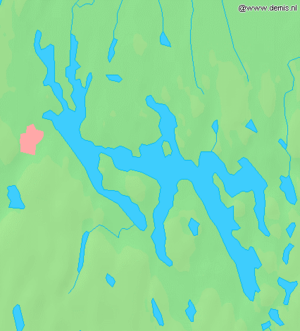
Sommen
Kort over Sommen, med Tranås mod vest
Sommen er en sø i det svenske län Östergötland, med et areal på 132 km². Søen er op til 60 meter på det dybeste, og ligger på grænsen mellem Östergötland og Småland, omkring 40 km øst for Vättern. Den har en cirka 449 km lang kystlinje og den største by ved søen er Tranås der ligger mod vest.